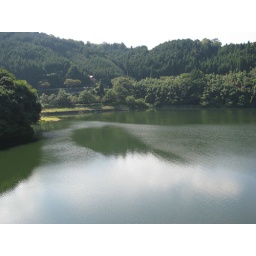
Big fish in the lake Shouren in Nabari, Mie :-))